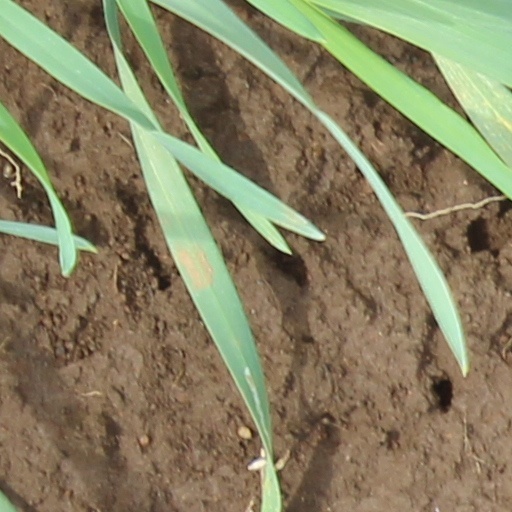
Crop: wheat